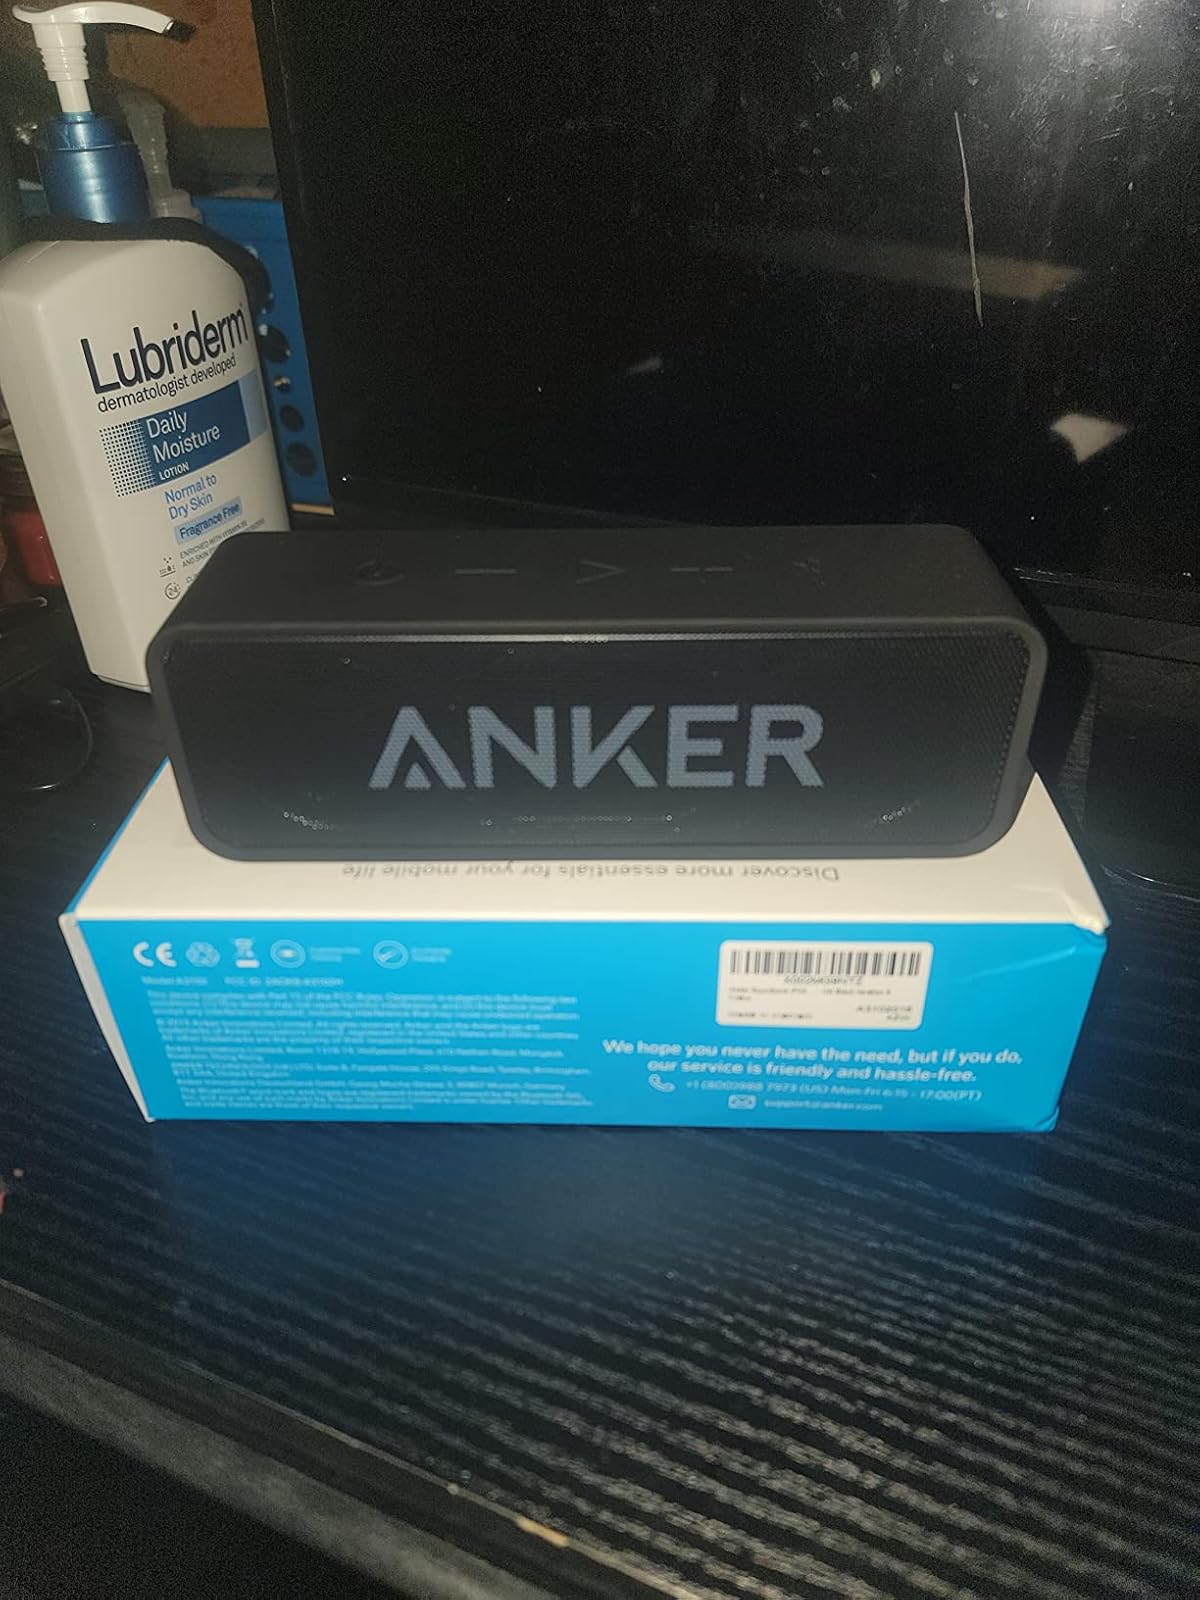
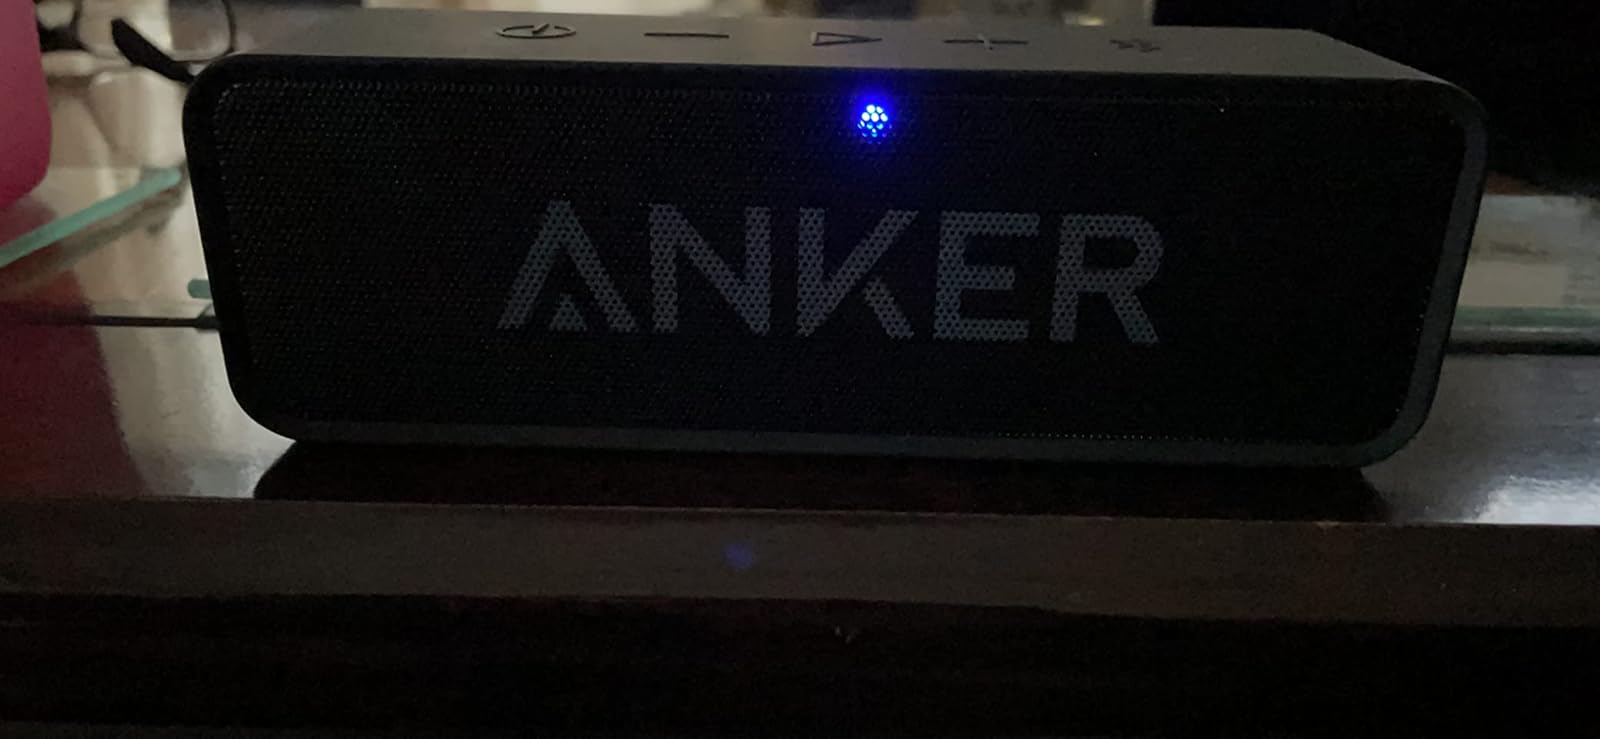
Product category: speaker
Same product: yes